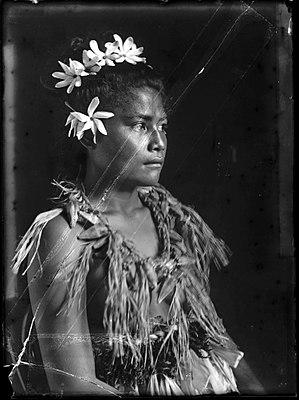
Niuafoʻou, aussi appelée Tin Can Mail Island et anciennement Good Hope Island, est une île volcanique au nord des Tonga dans l'océan Pacifique. Elle est formée de plusieurs lacs volcaniques au milieu du cratère principal, dont le cône s'est effondré à la suite d'une éruption. Ses côtes formées de falaises et l'absence de lagon en rendent l'accès très difficile pour les bateaux. Le volcan est toujours en activité et les éruptions successives ont laissé des coulées de lave sur toute la partie sud-ouest. L'île est également vulnérable aux cyclones.